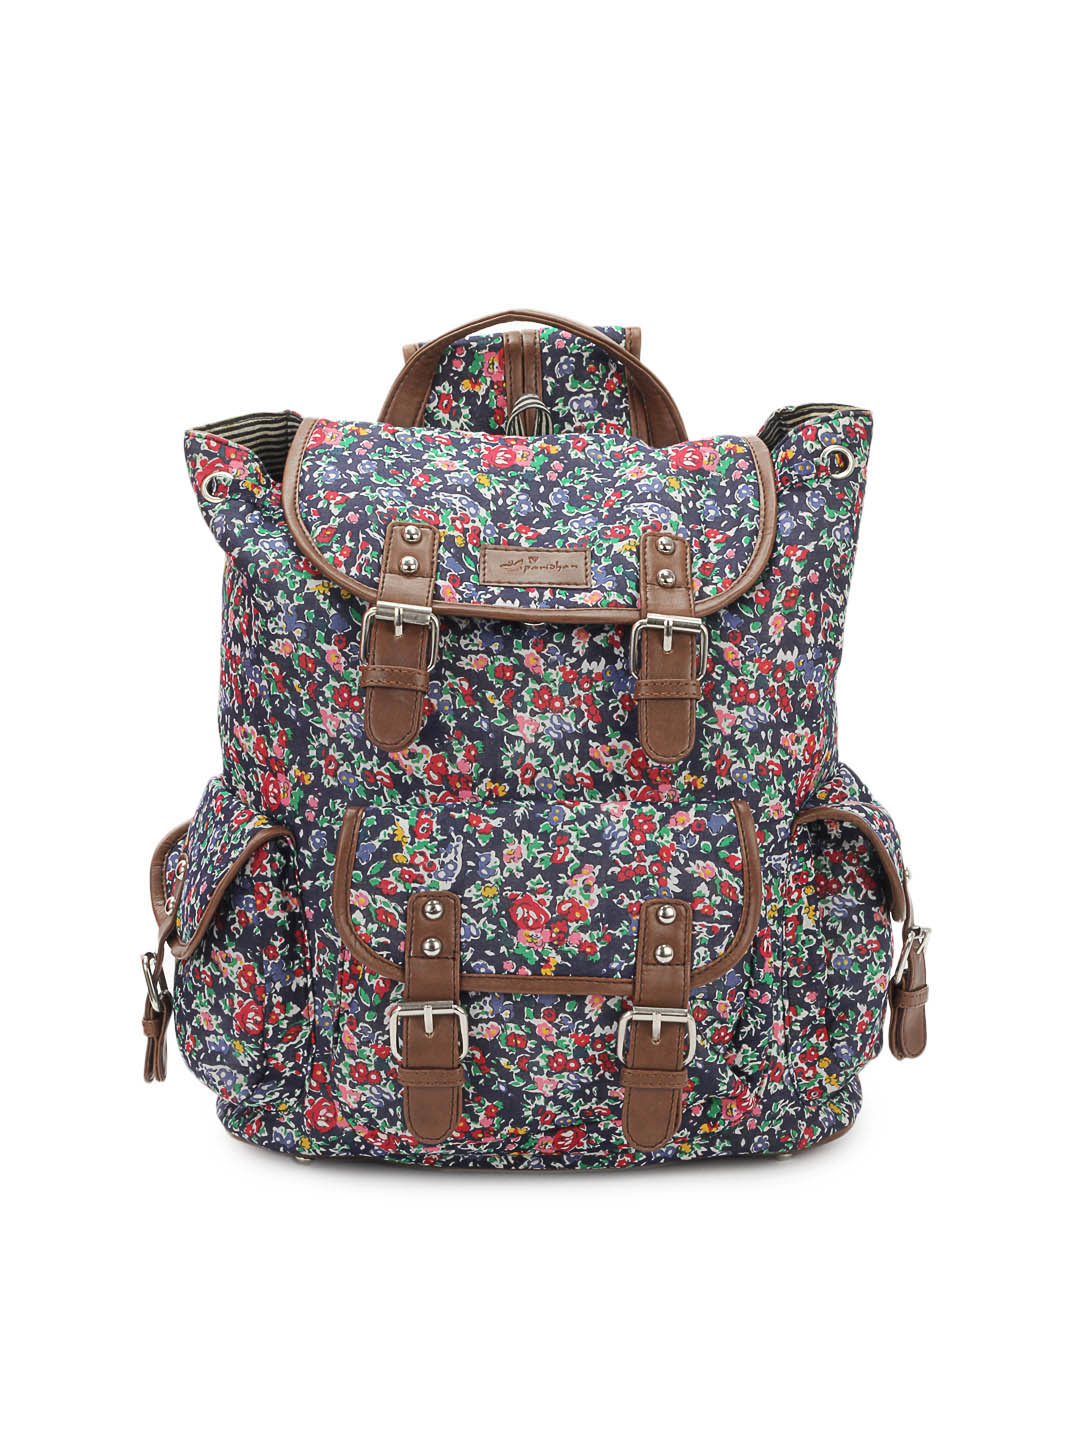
Paridhan Women Blue Printed Backpack
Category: Accessories / Bags / Backpacks
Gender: Women
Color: Blue
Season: Summer 2012
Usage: Casual